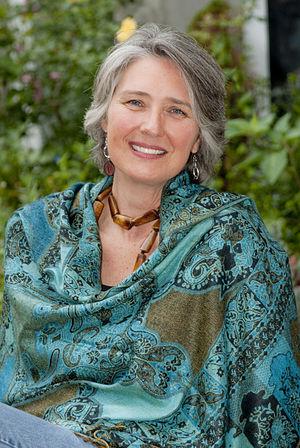
Louise Penny, née le 1ᵉʳ juillet 1958 à Toronto, est une femme de lettres canadienne surtout connue pour ses romans policiers. En 2011, elle demeure à Sutton au Québec où se situe le décor des enquêtes de l'inspecteur québécois Armand Gamache de la Sûreté du Québec. Les livres de cette série lui ont valu quatre fois de suite le prix Agatha pour le roman policier de l'année qui se conforme au genre du whodunit dans le style d'Agatha Christie.